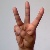
The image shows a hand gesture representing the letter 'W' in Indian Sign Language.